Phyteuma nigrum

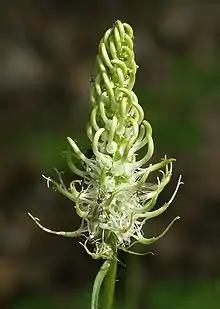
"Phyteuma spicatum," a close relative within the same genus as "Phyteuma nigrum". This photo captures the flower head of the "P. spicatum" individual. These organisms are found across Europe.

The method for pollination within "Phyteuma nigrum" is primarily animal-based, one animal in particular being the bumblebee. However, pollen limitation is a contributing factor for a lack of fertility within "P. nigrum" as well as other plants with relatively small populations such as "Phyteyma spicatum".